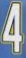
Number: 4